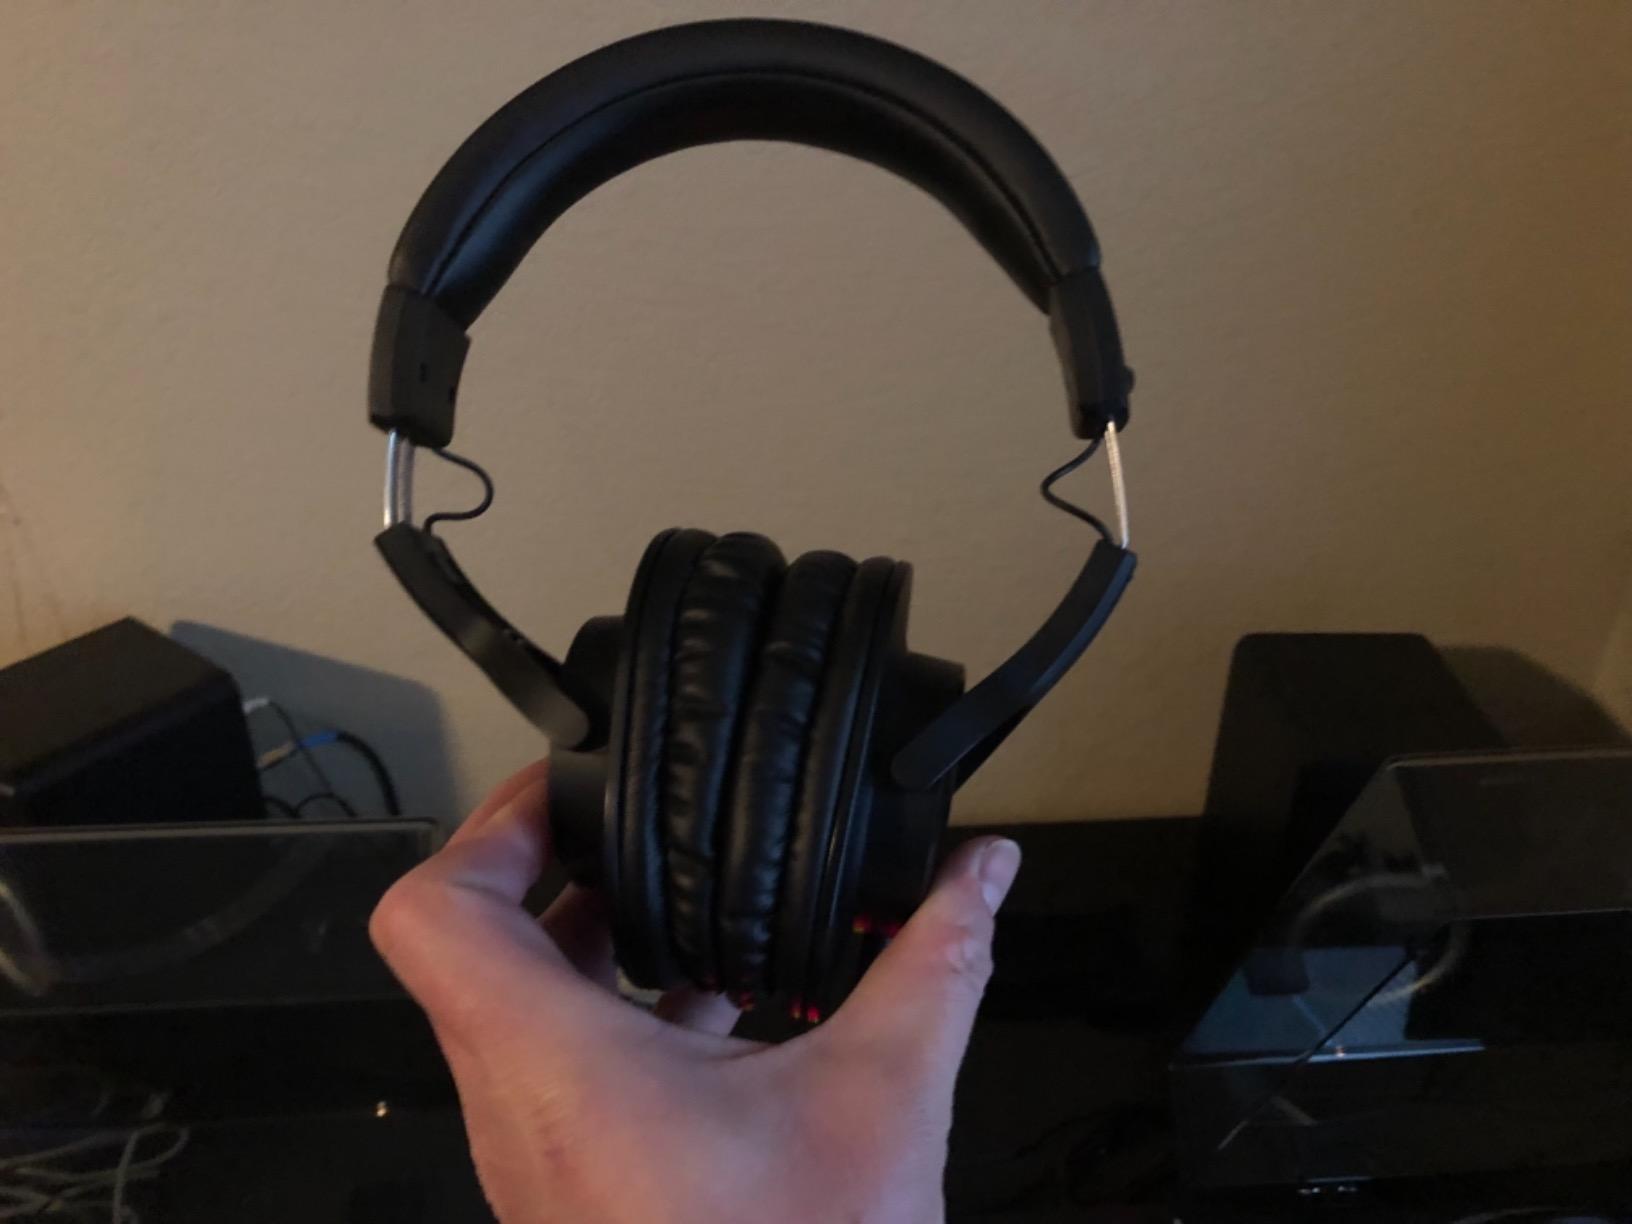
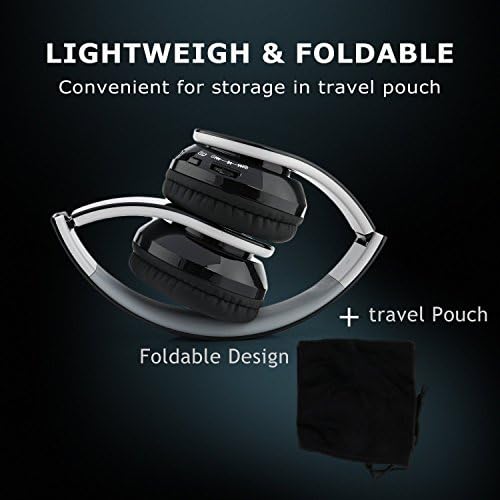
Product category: headphones
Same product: no